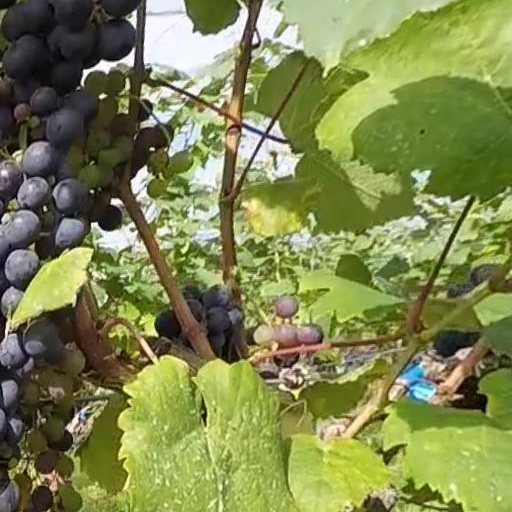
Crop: grape